Baku

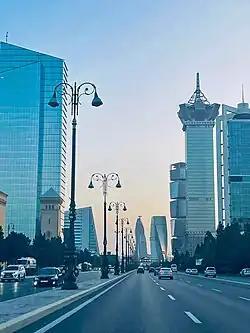
Heydar Aliyev Avenue, home to the headquarters of multiple publicly owned companies and enterprises in Azerbaijan. Along with the Bay of Baku, it hosts the majority of the country's skyscrapers

Baku is situated on the western coast of the Caspian Sea. In the vicinity of the city there are a number of mud volcanoes (Keyraki, Bogkh-bogkha, Lokbatan and others) and salt lakes (Boyukshor, Khodasan, etc.).